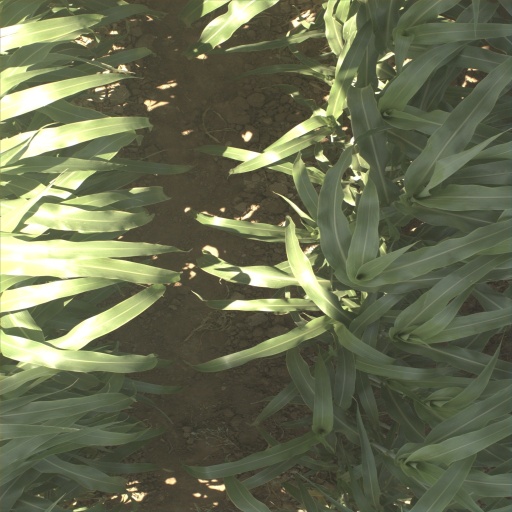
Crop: sorghum